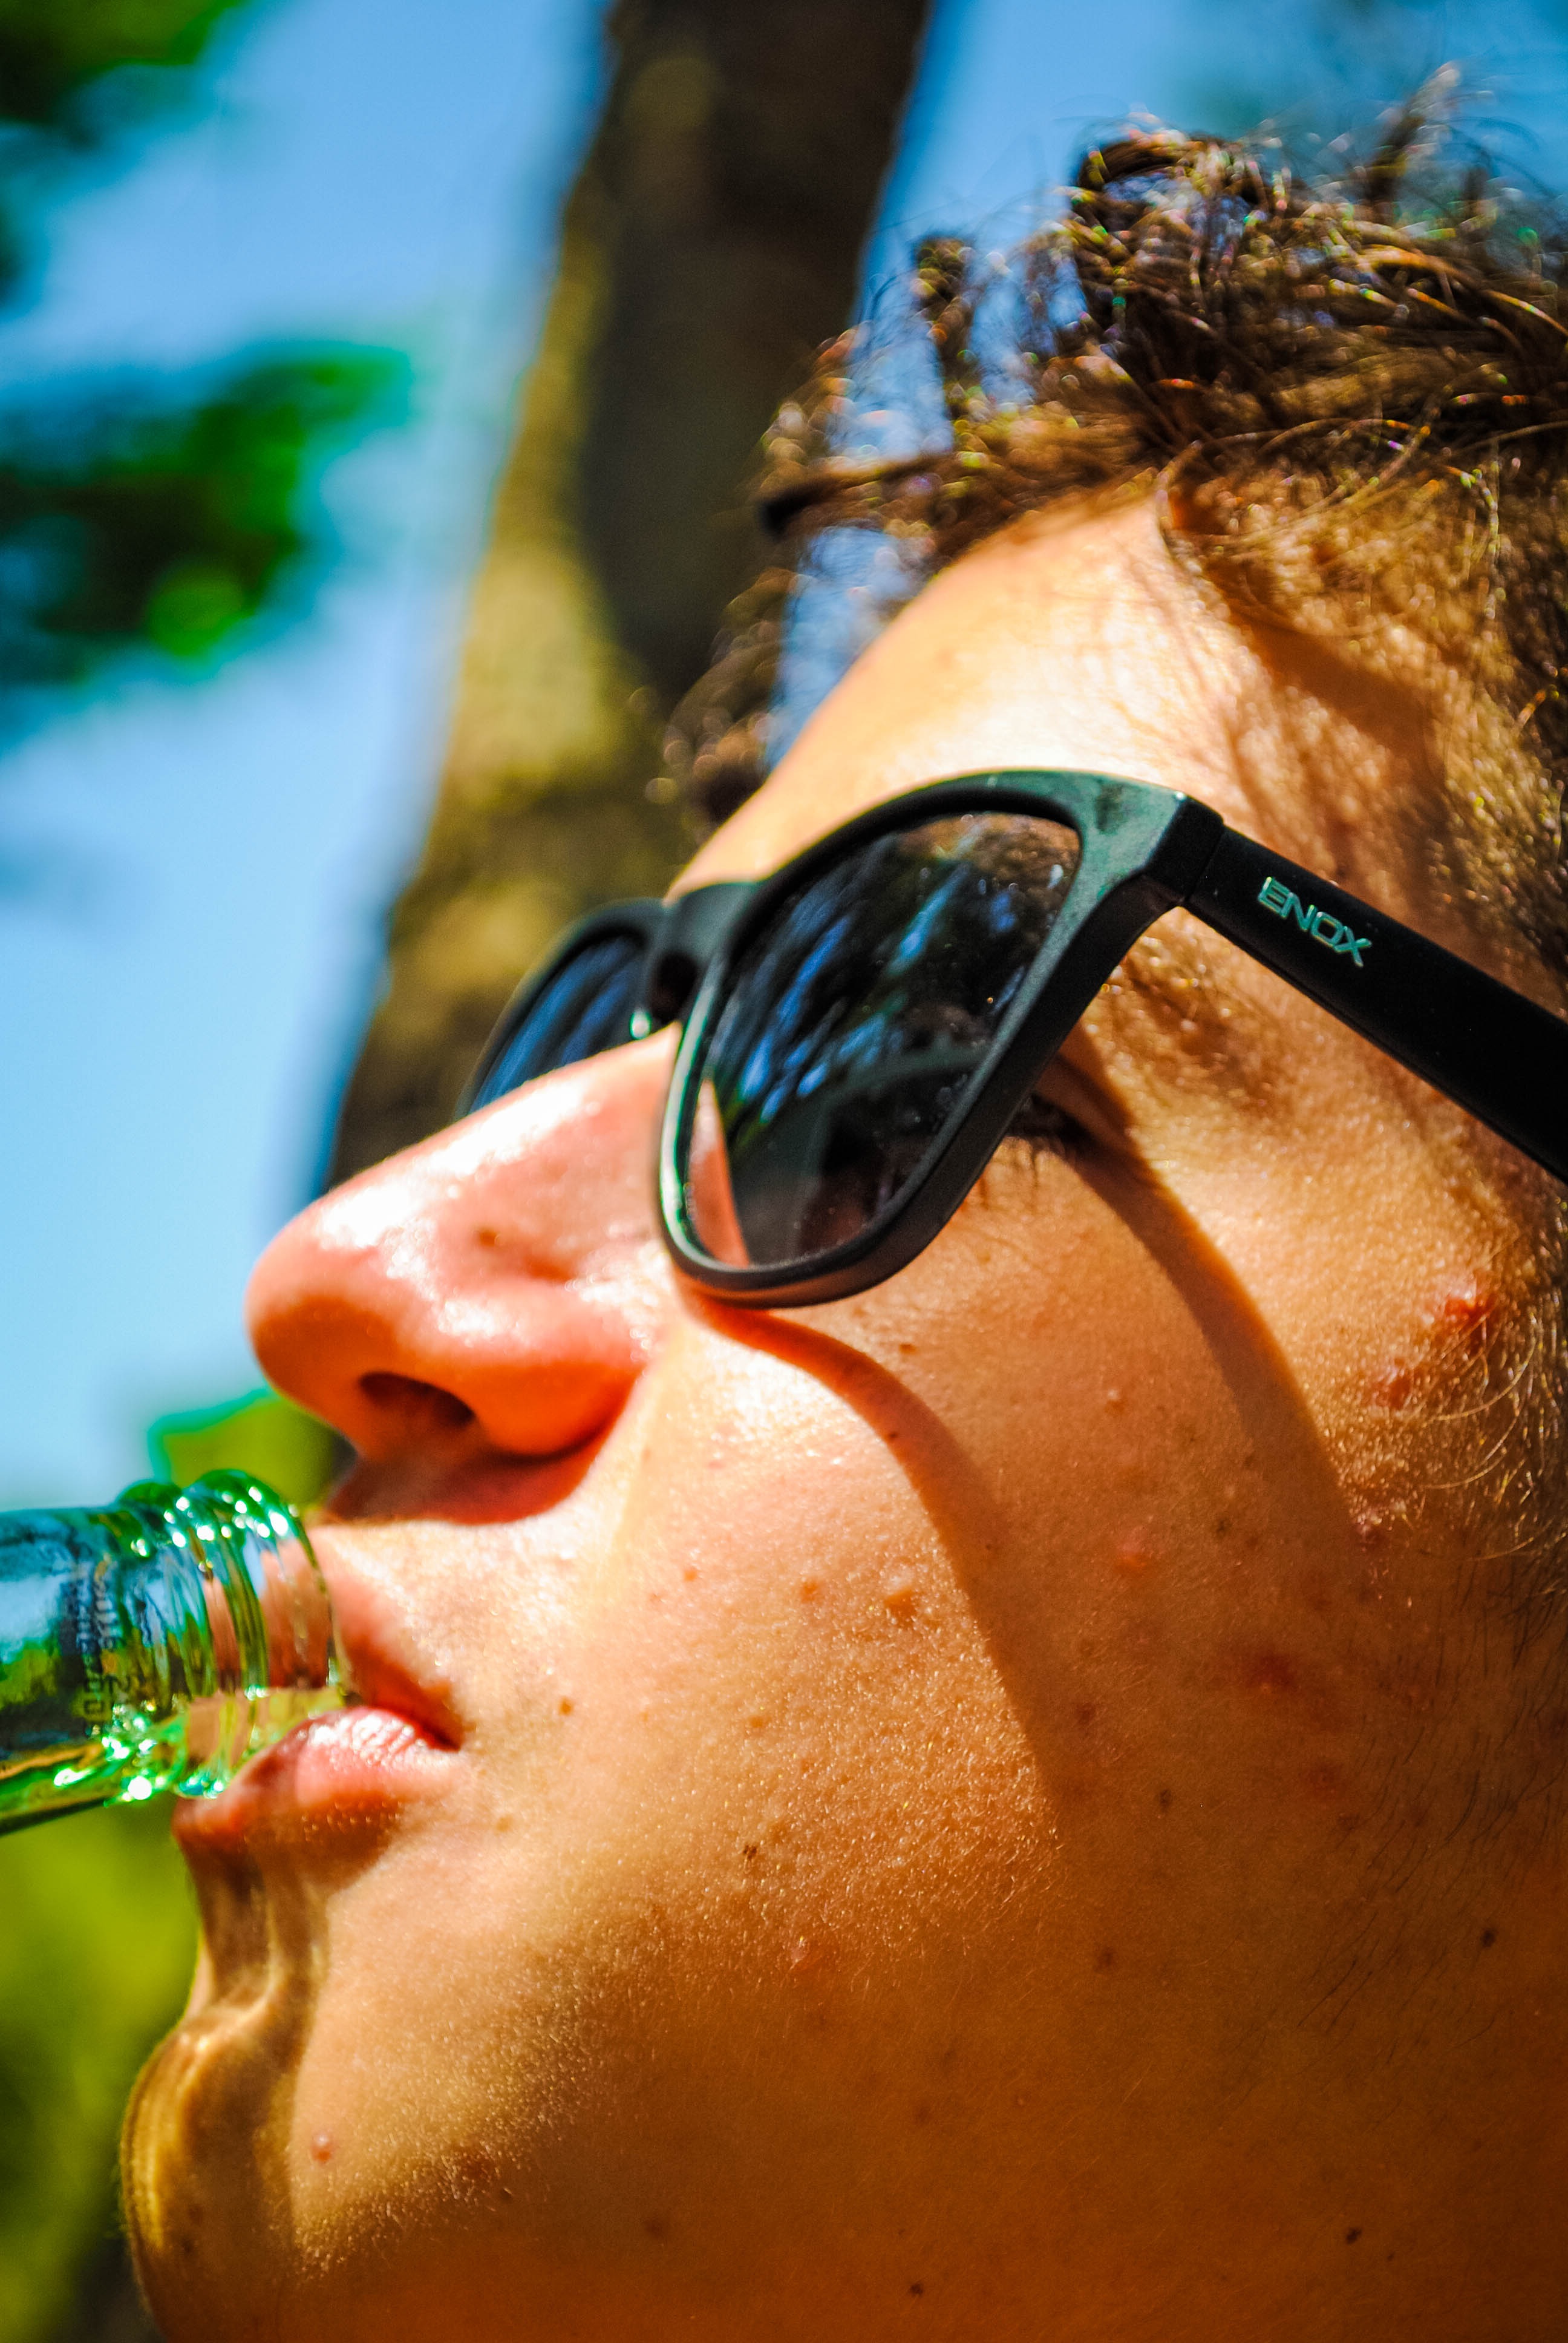
water, sun, male, color, drink, bottle, close up, human body, face, glasses, head, skin, beauty, thirst